Thomas William Marshall (painter)

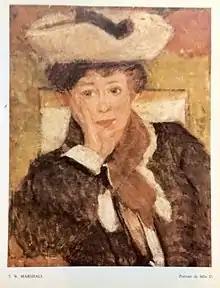
"Portrait de Mlle D" (1906) - Catalog of Salon d'automne 1987 =: Tribute to T. W. Marshall.

Tribute organized by Édouard Georges Mac-Avoy, President of the Salon d'Automne, at the time. 18 paintings were exhibited in a room, dedicated entirely to the former secretary T.W. Marshall, from October 23 to November 8, 1987.